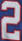
Number: 2